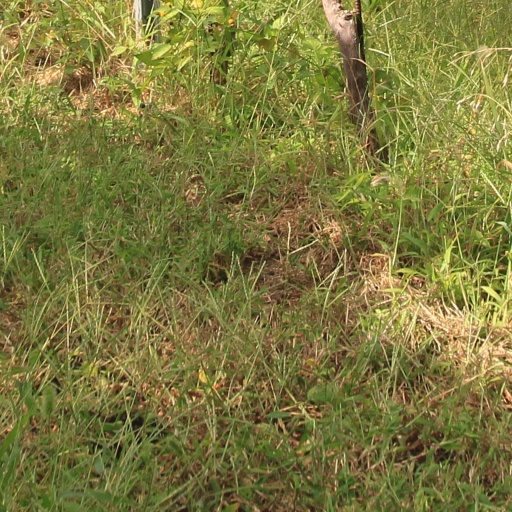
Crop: grape